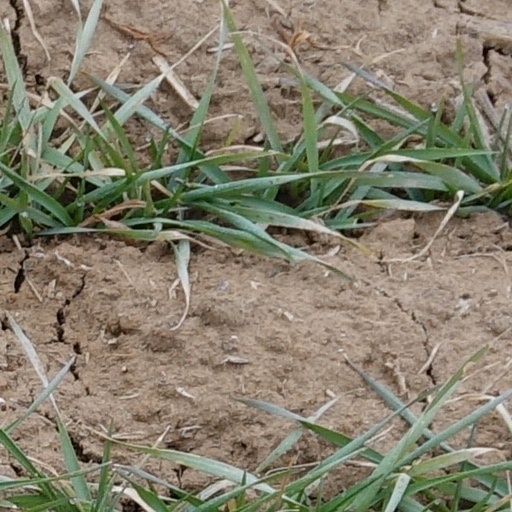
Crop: wheat